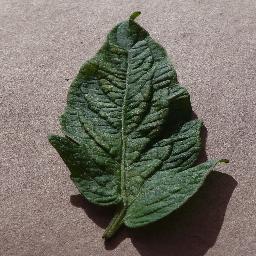
Label: Tomato___Spider_mites Two-spotted_spider_mite